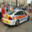
Label: automobile